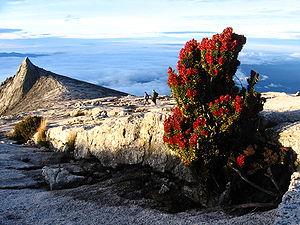
Le parc national du Kinabalu, est un parc national de Malaisie inauguré en 1964.
Le mont Kinabalu, en malais Gunung Kinabalu, est une montagne de Malaisie, point culminant de ce pays et de l'île de Bornéo avec 4 095 mètres d'altitude. Sa grande biodiversité est rendue possible par une géologie et un climat uniques. Elle comprend de nombreuses espèces endémiques, notamment plusieurs plantes carnivores ainsi que de nombreuses orchidées, protégées par le parc national du Kinabalu. Cette richesse a été découverte par Hugh Low et John Whitehead au milieu du XIXᵉ siècle, ce dernier étant l'auteur de la première ascension de la cime principale en 1888. Il s'agit de l'une des montagnes les plus fréquentées d'Asie du Sud-Est.